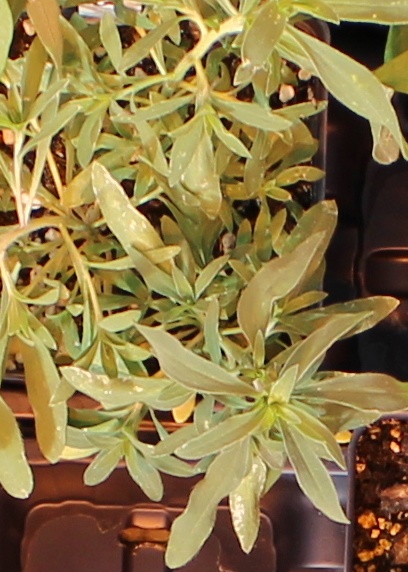
Label: Kochia